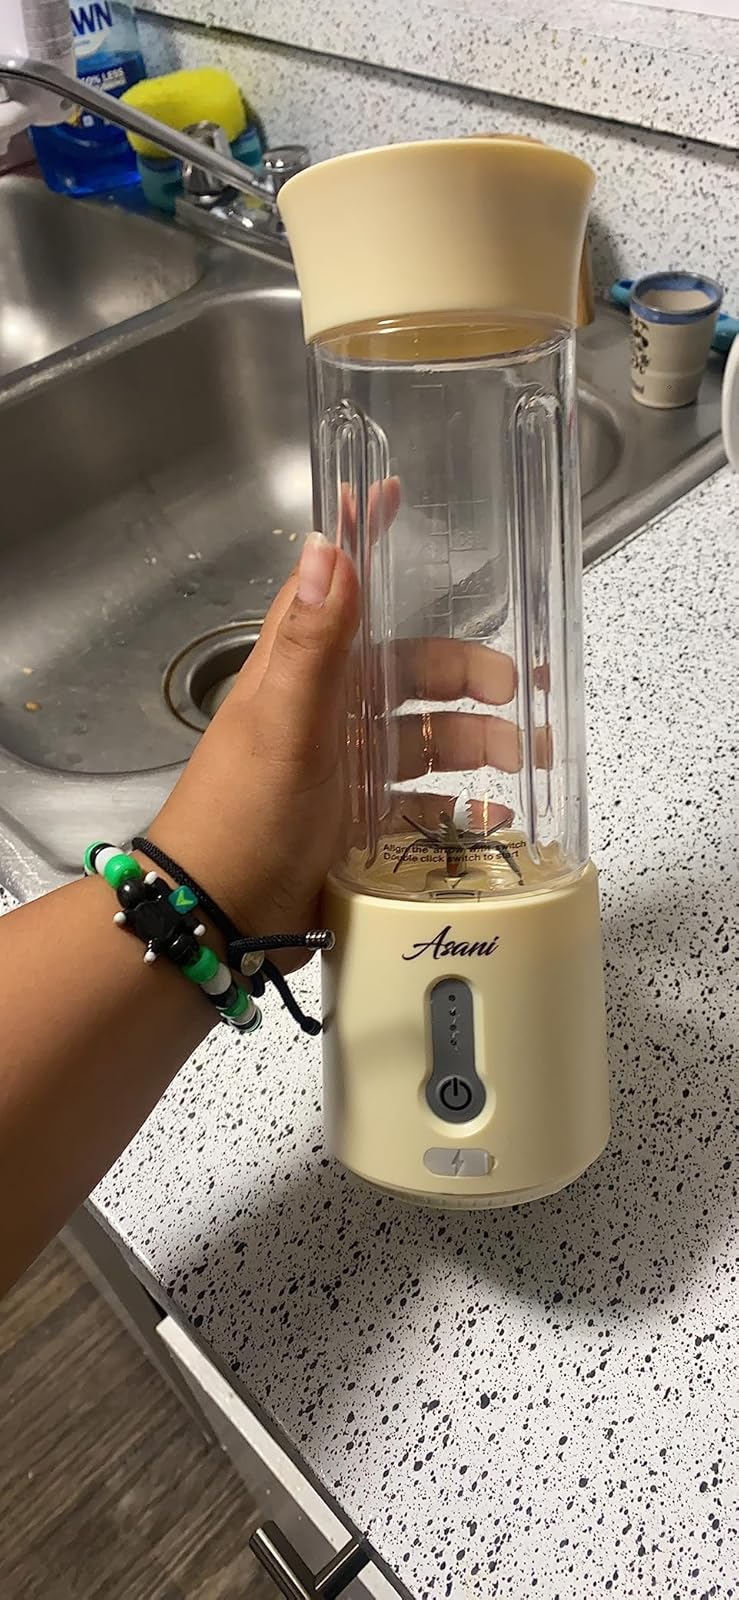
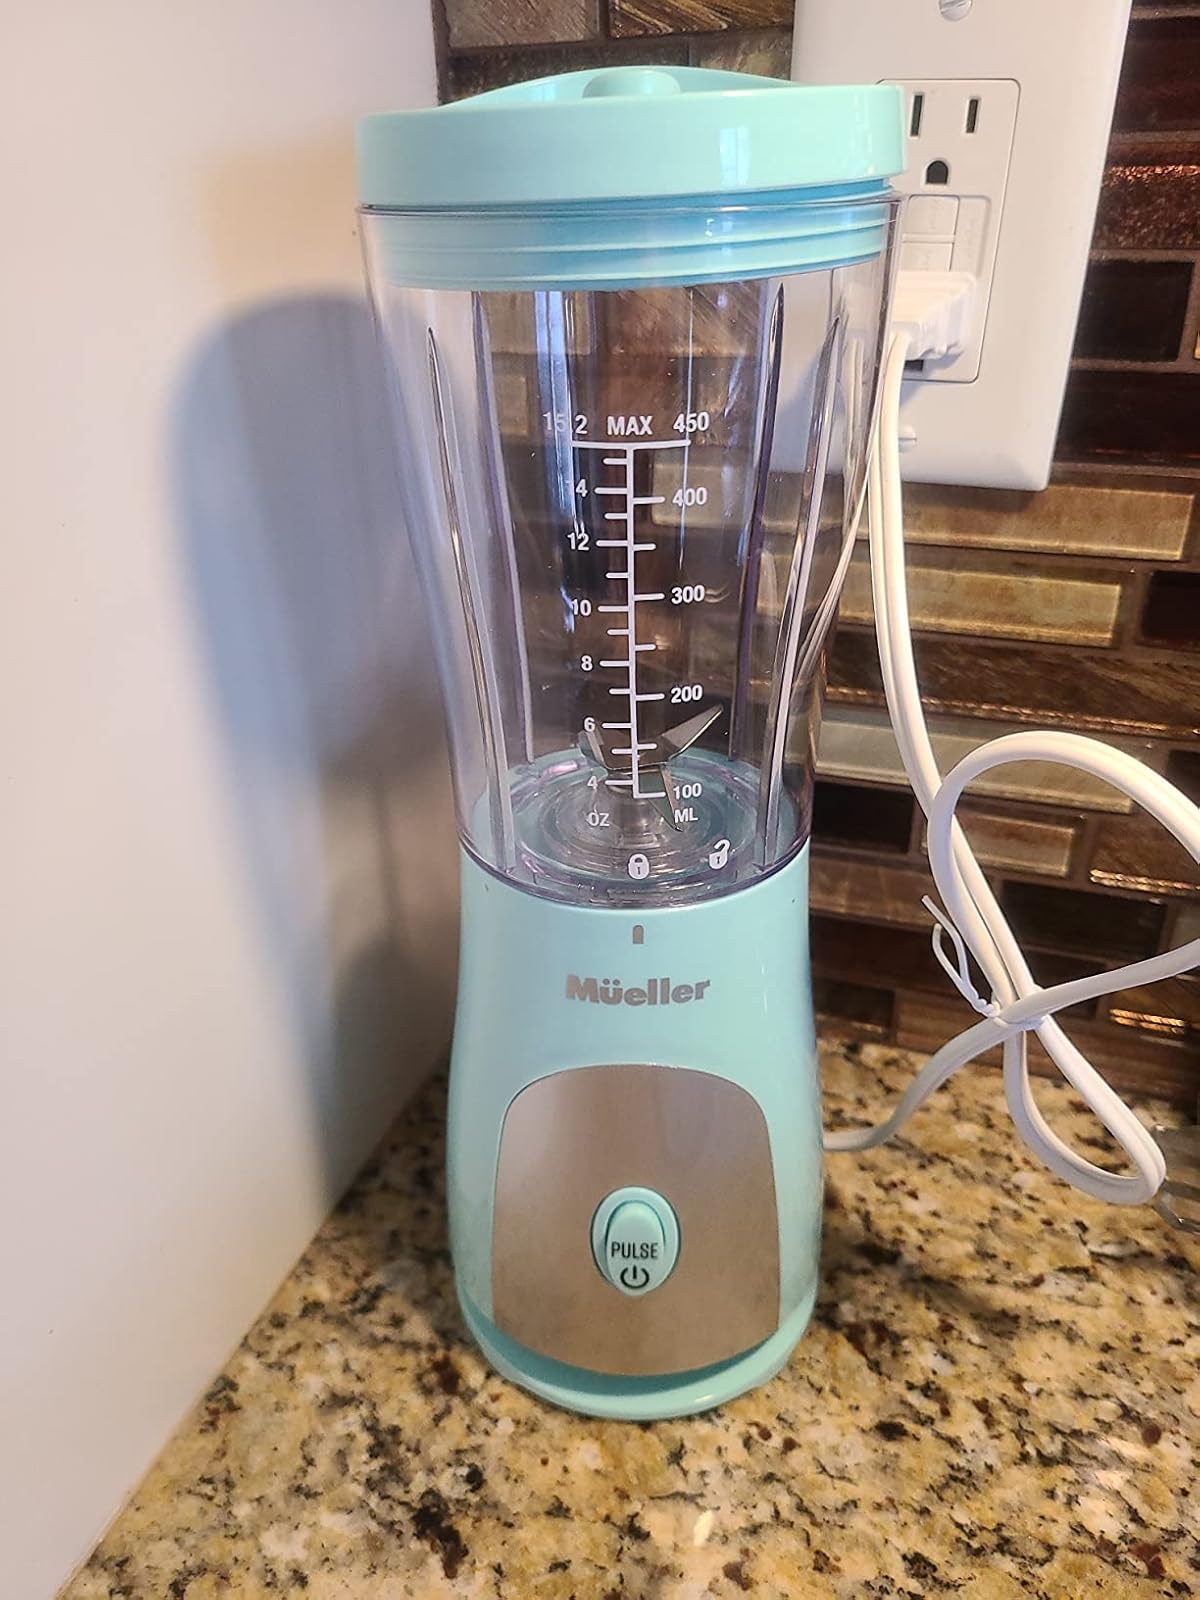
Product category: items_blender
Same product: no